Calypso Heat Wave

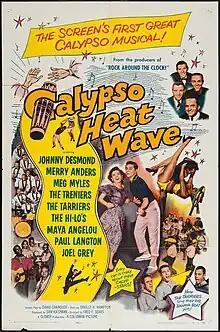
Original Calypso Heat Wave Poster

Calypso Heat Wave is a 1957 American drama musical film directed by Fred F. Sears and starring Johnny Desmond, Merry Anders and Meg Myles.